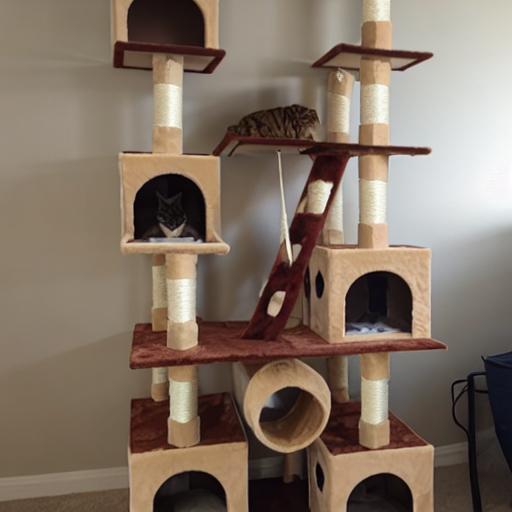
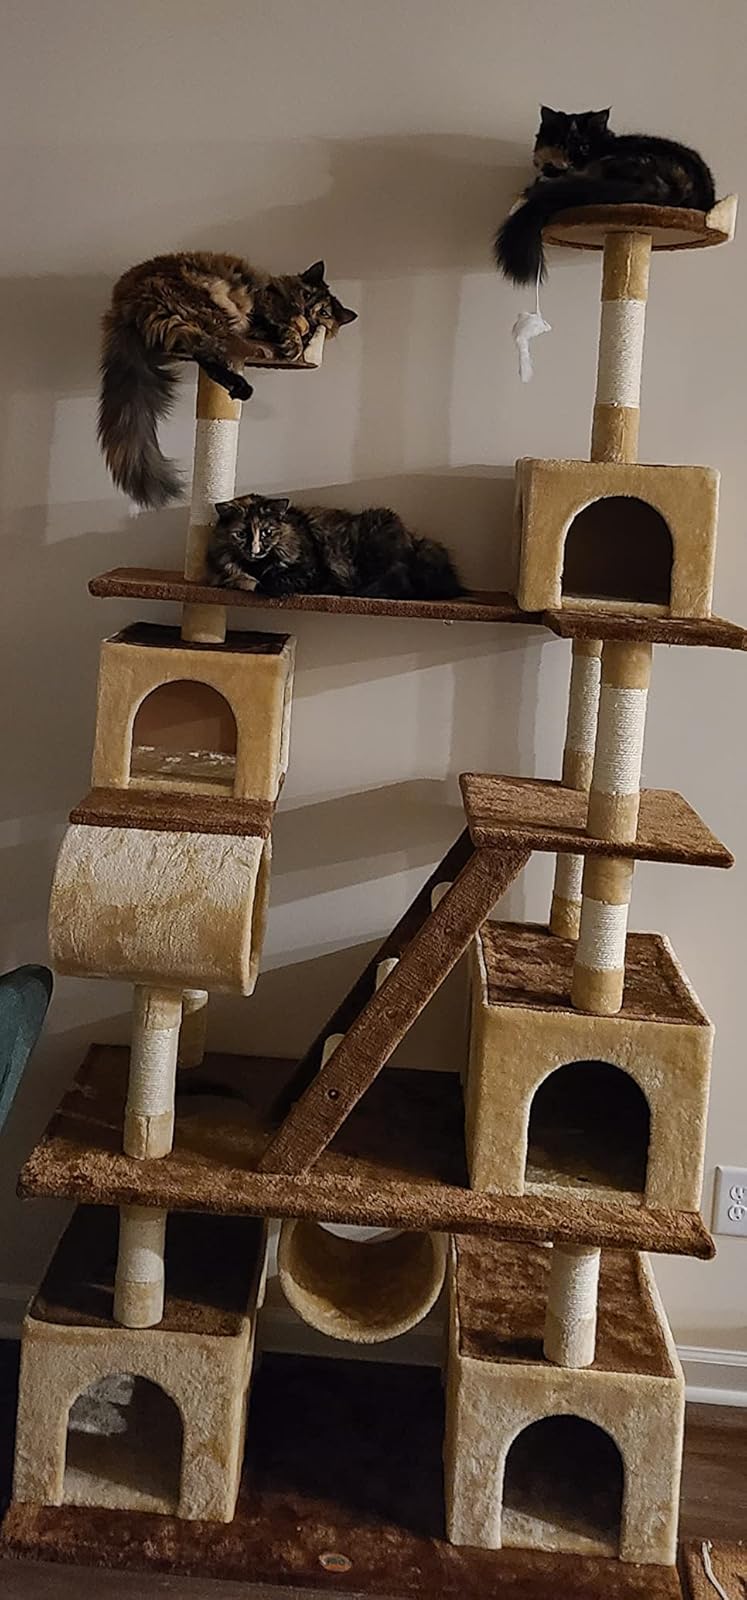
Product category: items_cat tree
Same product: no